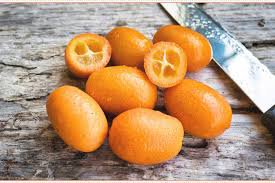
Label: Orange